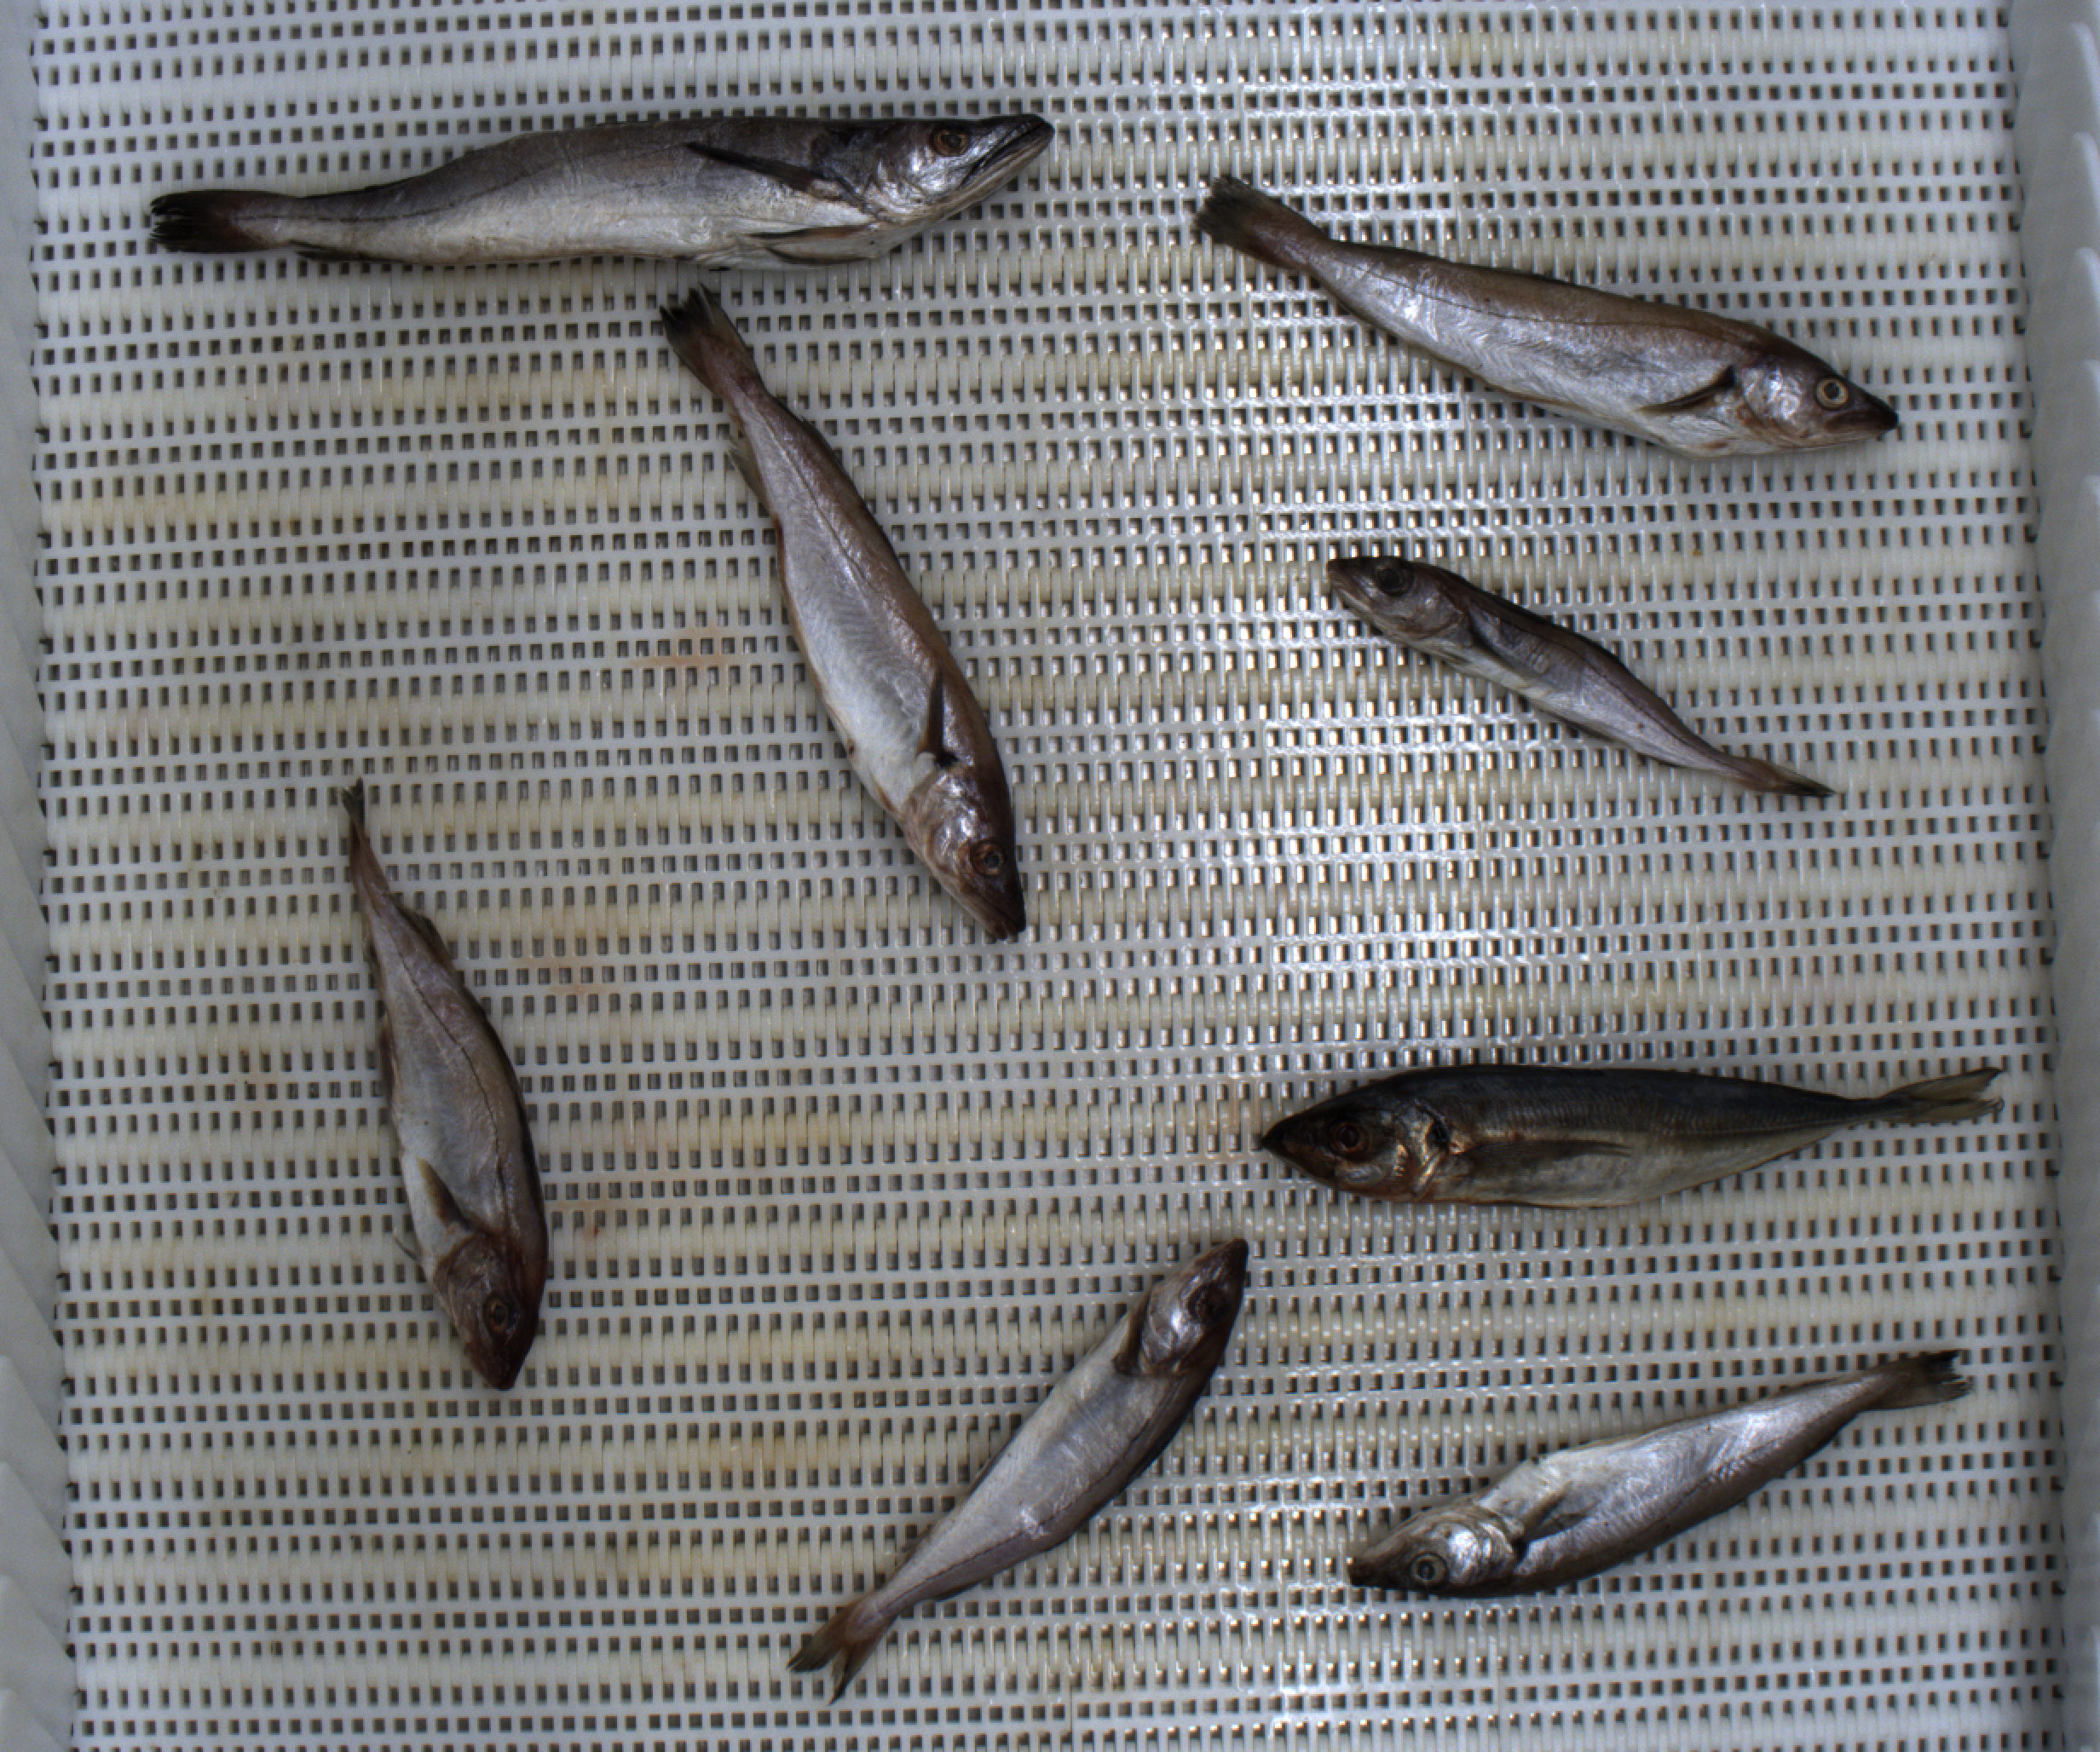
Total fish: 8
Cod: 0
Haddock: 3
Whiting: 3
Hake: 1
Horse mackerel: 1
Saithe: 0
Other: 0